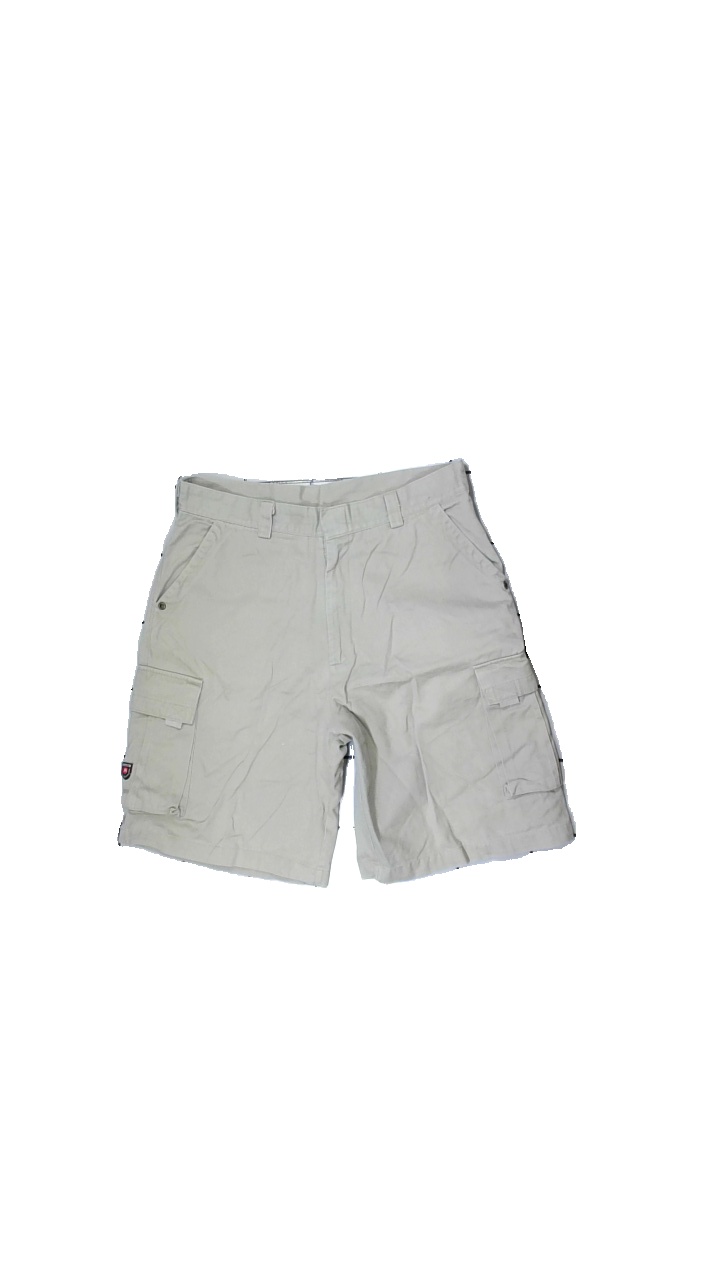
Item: Shorts (Unisex)
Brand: Adder
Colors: Beige
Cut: Regular
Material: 100% Cott
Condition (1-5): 3
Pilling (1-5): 5
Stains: Minor
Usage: Recycle
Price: <50